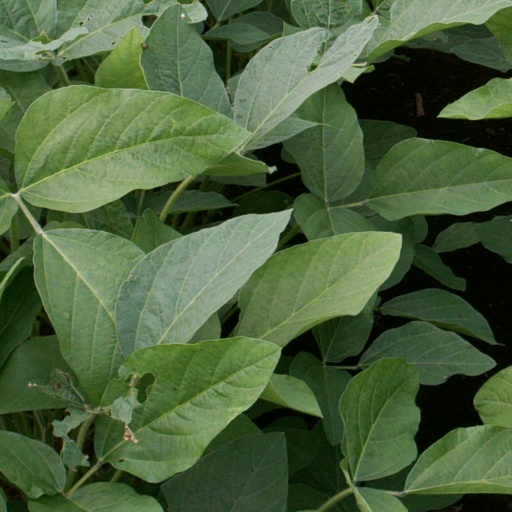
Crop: soybean